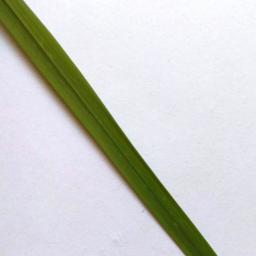
Label: Rice___Healthy